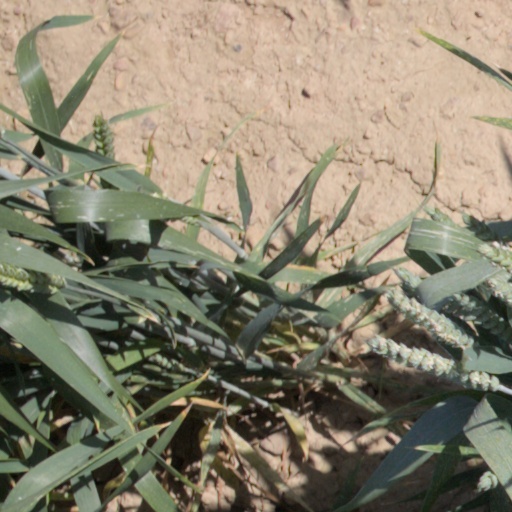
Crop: wheat